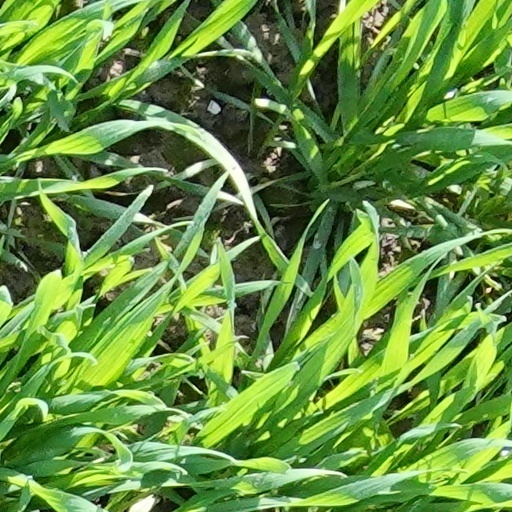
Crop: wheat